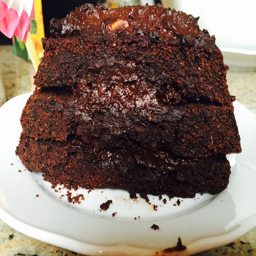
this is the same cake but with an avocado based chocolate frosting .